Project 112

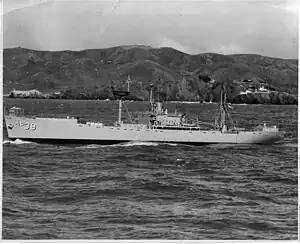
USS "George Eastman" (YAG-39), fitted with scientific equipment circa 1956. The ship also had a lead-lined control room and remote controlled engine room for sailing into radioactive fallout.

In January 1961, Defense Secretary Robert McNamara sent a directive about chemical and biological weapons to the Joint Chiefs of Staff, urging them to: "consider all possible applications, including use as an alternative to nuclear weapons. Prepare a plan for the development of an adequate biological and chemical deterrent capability, to include cost estimates, and appraisal of domestic and international political consequences." The Joint Chiefs established a Joint Task Force that recommended a five-year plan to be conducted in three phases.